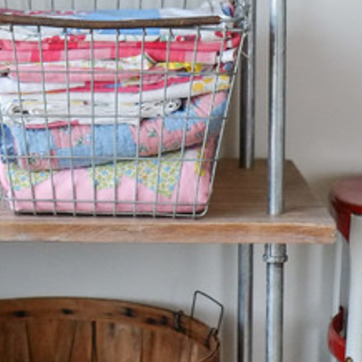
Material: fabric